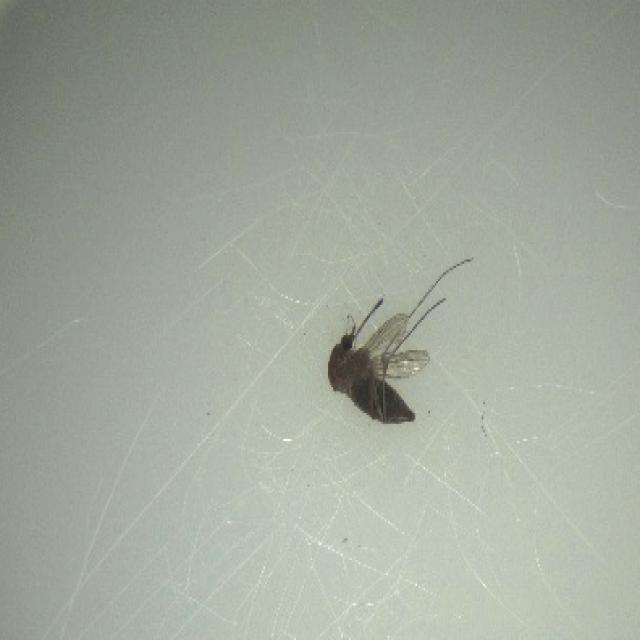
Species: culex_tritaeniorhynchus